Friends Falcons

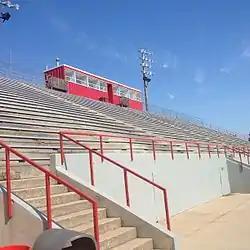
Stand of the Adair-Austin Stadium

The school's first athletic teams were known as the "Fighting Quakers" which symbolized the schools affiliation with the Society of Friends. In the 1930s, governance of the institution was turned over to an independent board not affiliated with the religious organization that founded the school. Still, the university's athletic teams remained known as the Fighting Quakers and used a duck as their mascot symbol up to 1960.